Soviet infrastructure in Central Asia

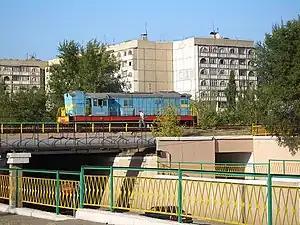
Bishkek rail overpass

The Kazakh Railroad is one of the 7 divisions of the Southern Urals Railroad. It was formed in 1958 out of the Turkestan-Siberian and Karaganda railroads and sections of the former Tashkent, Orenburg, and Southern Urals railroads. The principal trunk line connected Kazakhstan to the Urals and the Volga region. The Kinel'-Orenburg-Iletsk trunk line connected the European regions of the USSR with Kazakhstan and the rest of Central Asia. The principal commodities transported were coal (22%), ferrous metals (12%), oil (10%), and building materials (9%). The Southern Urals Railroad was awarded the Order of the October Revolution in 1971. In 1971, this railroad had 13,250 km of track, representing 9% of the total rail network of the USSR. While some of the lines were built in 1915-17, 80% of the lines were built in the Soviet period. In 1971, the Kazakh Railroad was awarded the Order of Lenin.